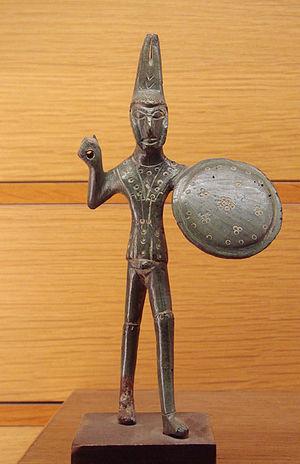
L'histoire militaire étrusque, comme celles des cultures contemporaines de Grèce et de Rome antique, obéit à une tradition importante : en plus de marquer le rang et la puissance de certains individus dans la culture étrusque, la guerre était une aubaine économique considérable à leur civilisation. Comme de nombreuses sociétés antiques, les Étrusques ont mené des campagnes durant les mois d'été. Les raids dans les régions voisines, en essayant de gagner du terrain et la lutte contre les pilleurs étaient considérés comme un moyen d'acquérir de précieuses ressources comme la terre, des biens de prestige et des esclaves.